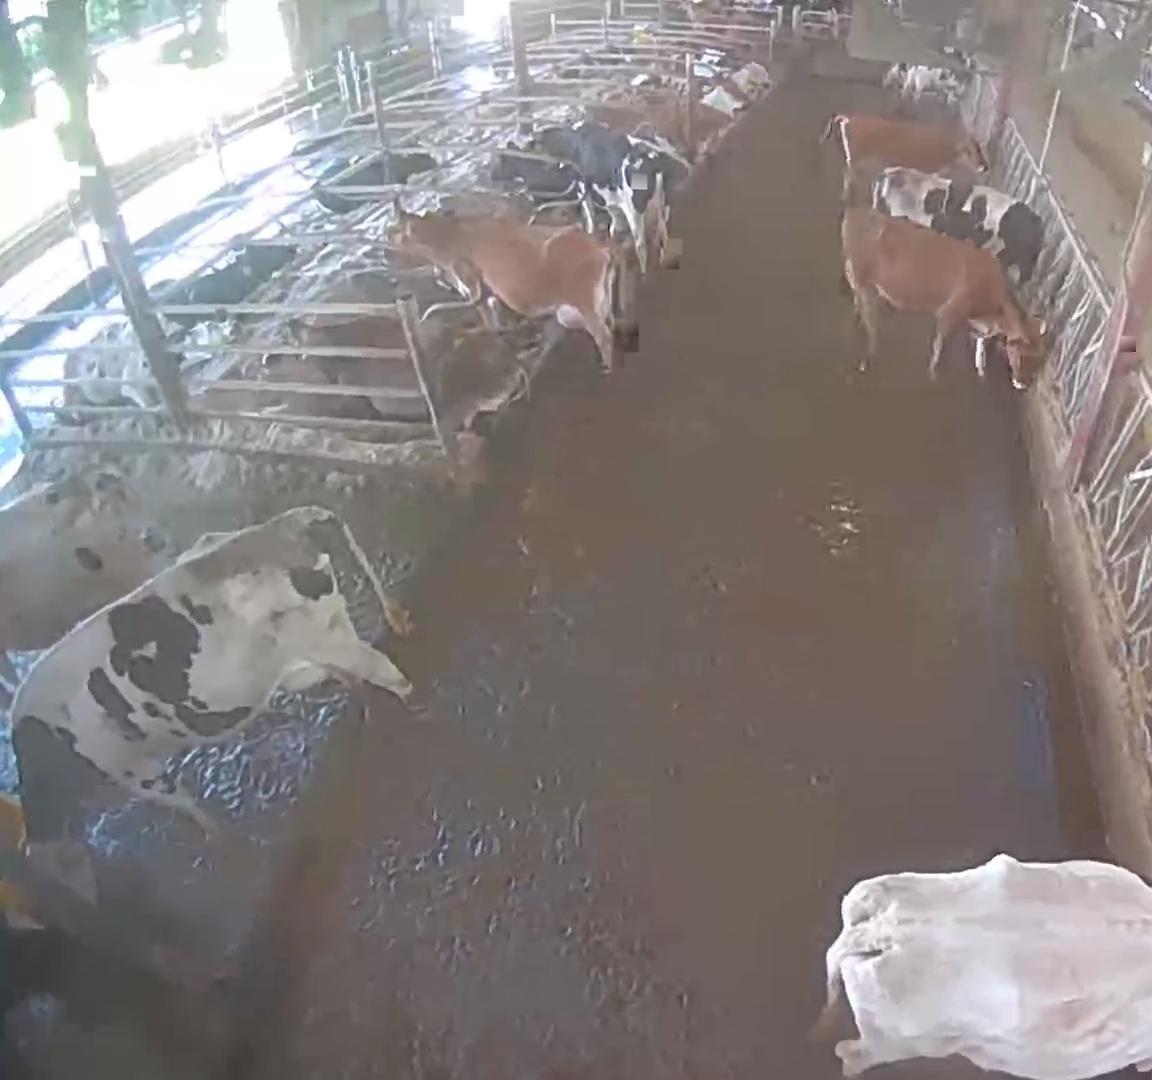
Number of cows: 15